St. Ulrich's Church, Vienna

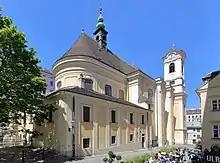

St. Ulrich is a Roman Catholic parish and church in Neubau, the 7th district of Vienna, Austria. The official name of the church is "" (Parish church of St. Ulrich and Mary's consolation), it is also known as . The Baroque hall church with two towers was built in 1721. It is consecrated to St. Ulrich and St. Mary.